Octagonal churches in Norway

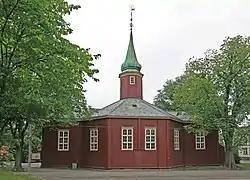
Hospitalskirken in Trondheim - the oldest octagonal church in Norway.

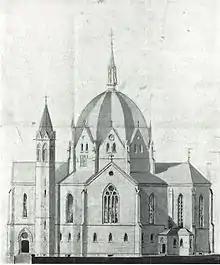
Wilhelm von Hanno: Trinity Church with its octagonal dome

An octagonal church has an octagonal (eight-sided polygon) architectural plan. The exterior and the interior (the nave) may be shaped as eight-sided polygon with approximately equal sides or only the nave is eight-sided supplemented by choir and porch (or narthex) attached to the octagon. This architectural plan is found in some 70 churches in Norway. Among these Hospitalskirken in Trondheim is the oldest. This type of church plan spread from the Diocese of Nidaros to other parts of Norway. Virtually all octagonal churches in Norway are constructed as log buildings mostly covered by clapboards. Some of the largest churches in Norway are octagonal and the list includes important cultural heritage monuments such as Trinity Church (Oslo), Sør-Fron Church, and Røros Church.